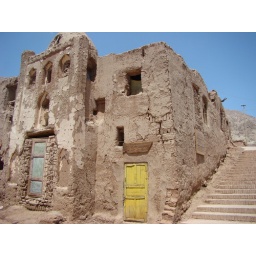
colorful doors in an ancient Uyghur village in Xinjiang, P.R. China